Amy Dockser Marcus

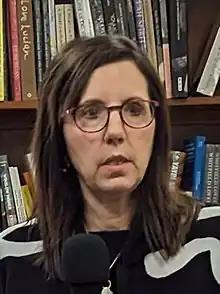
Amy Dockser Marcus in 2023

Amy Dockser Marcus is an American journalist and author of three books. As a staff reporter for the New York bureau of "The Wall Street Journal", Dockser Marcus won the 2005 Pulitzer Prize for Beat Reporting.